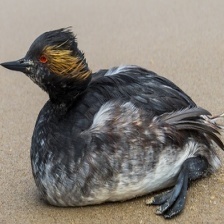
Species: BLACK-NECKED GREBE
Scientific name: PODICEPS NIGRICOLLIS